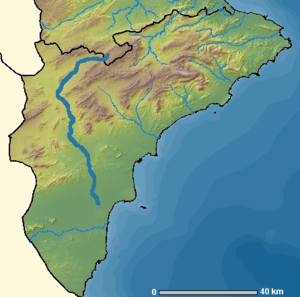
Le Vinalopó est un fleuve côtier de la péninsule Ibérique, qui naît à l'extrême sud de la province de Valence et se jette dans la mer Méditerranée après la traversée du nord au sud de la province d'Alicante, dans la Communauté valencienne.